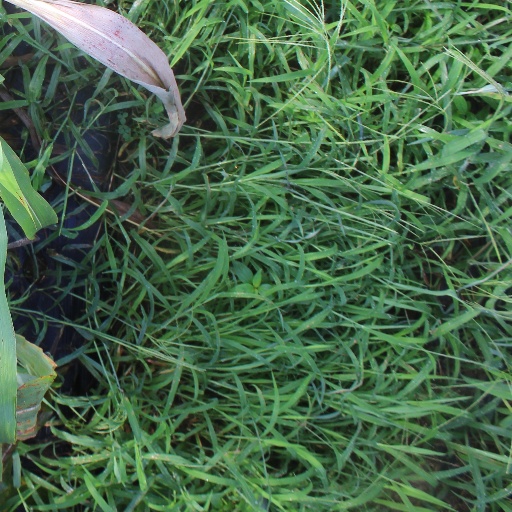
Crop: sorghum